King George V-class battleship (1939)

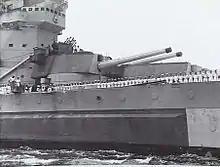

The armour protection of the "King George V"-class battleships was designed after consideration of the Royal Navy's experience of the First World War and upon testing between the wars. The design of this class was dominated by the provision of protection. Magazine protection was given priority with a thick belt and deck armour and by placing the magazines at the lowest levels of the ship.